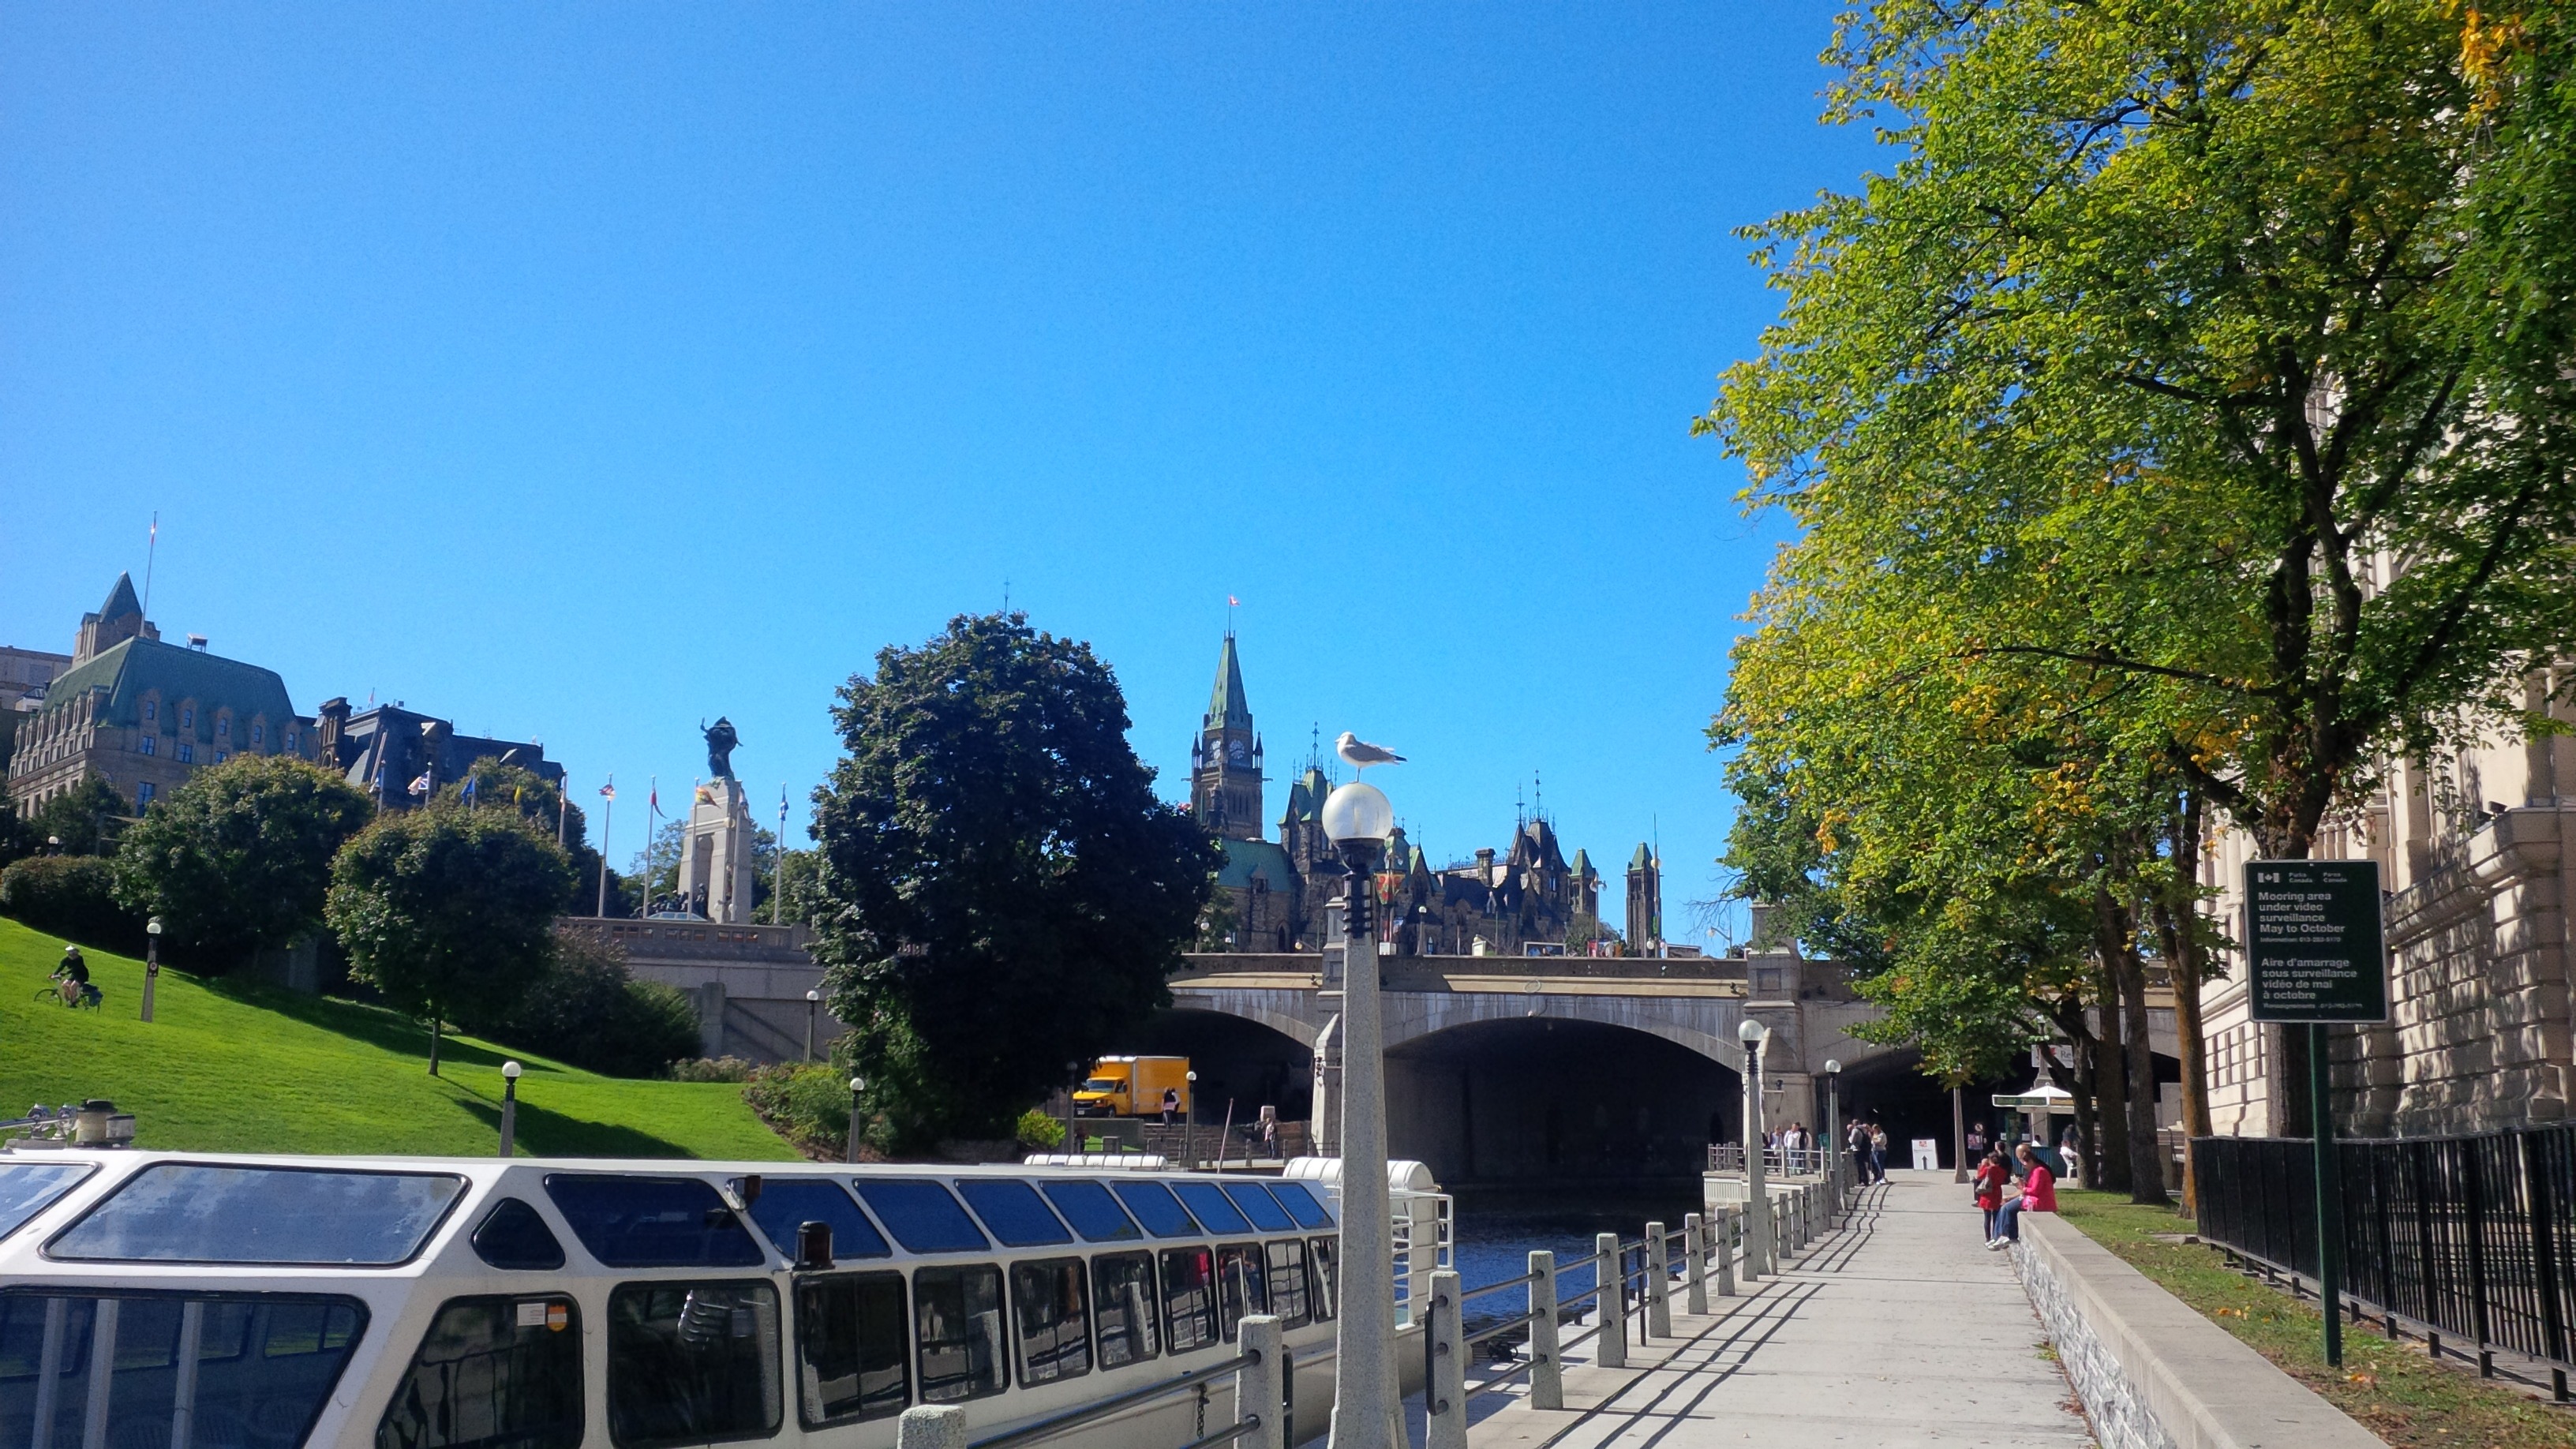
landscape, tree, water, nature, plant, sky, road, bridge, city, river, canal, downtown, summer, recreation, transport, vehicle, plaza, tourism, leisure, waterway, blue sky, stroll, trees, relaxation, tourist attraction, ottawa, tours, walk way, woody plant, metropolitan area